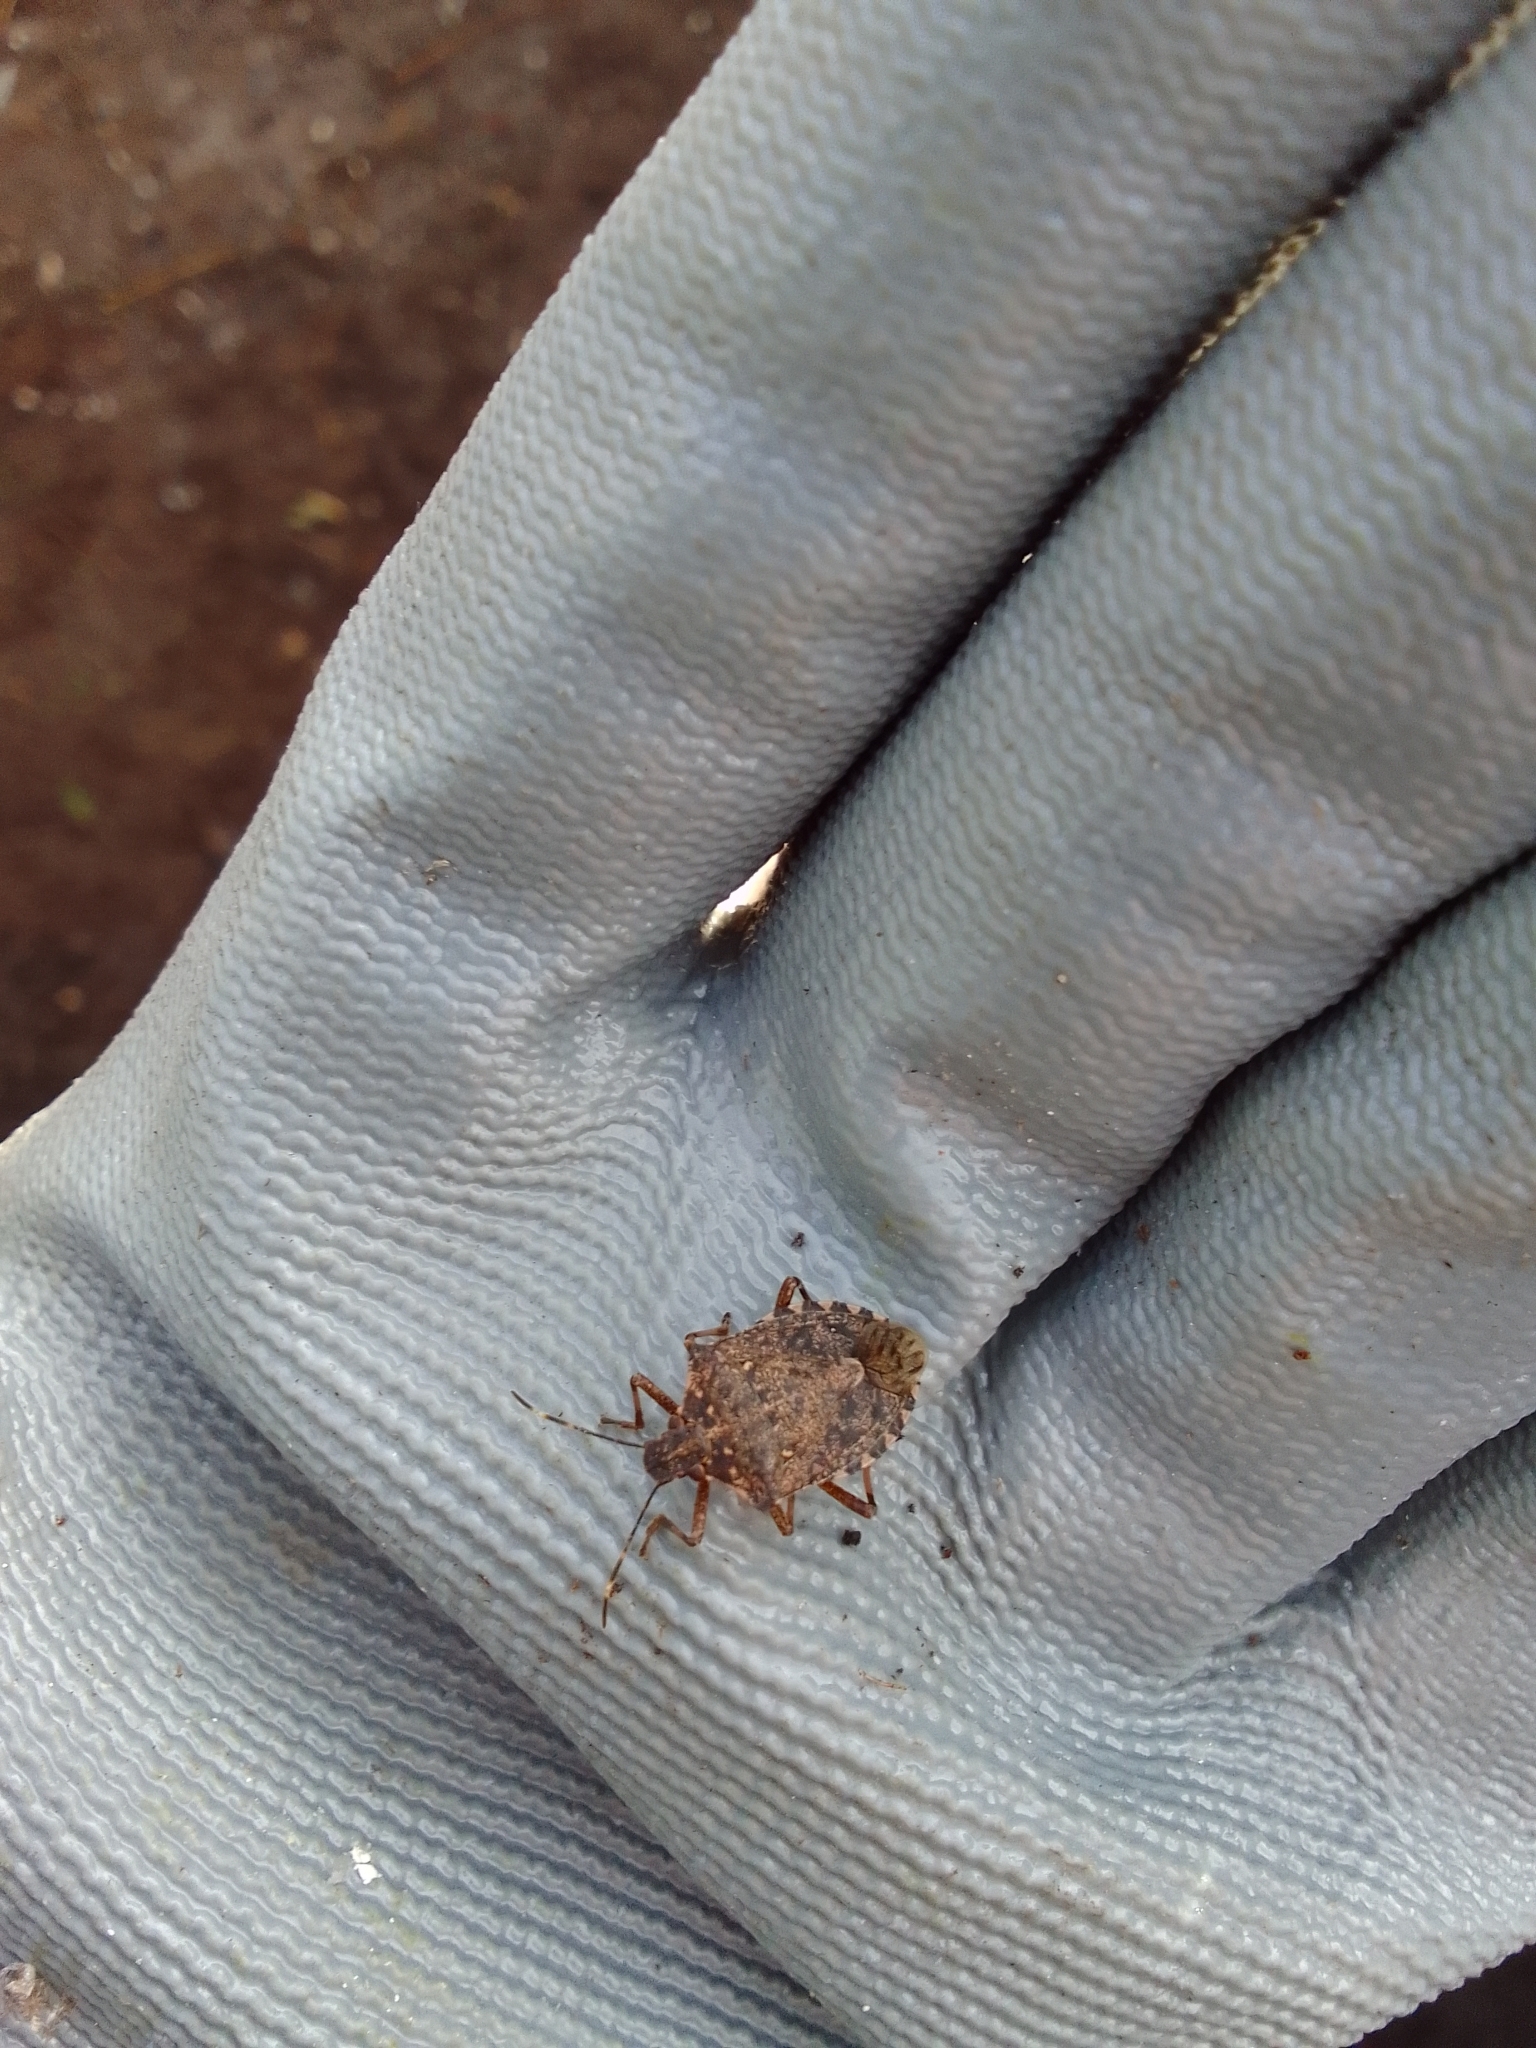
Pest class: stink_bug